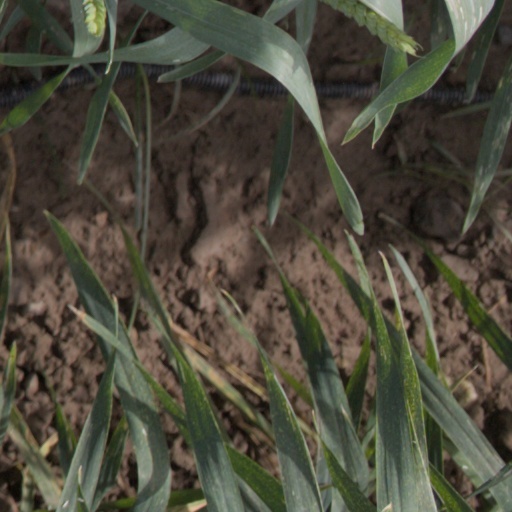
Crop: wheat